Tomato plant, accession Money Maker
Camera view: horizontal (90 deg, fisheye); turntable rotation: 0 degrees
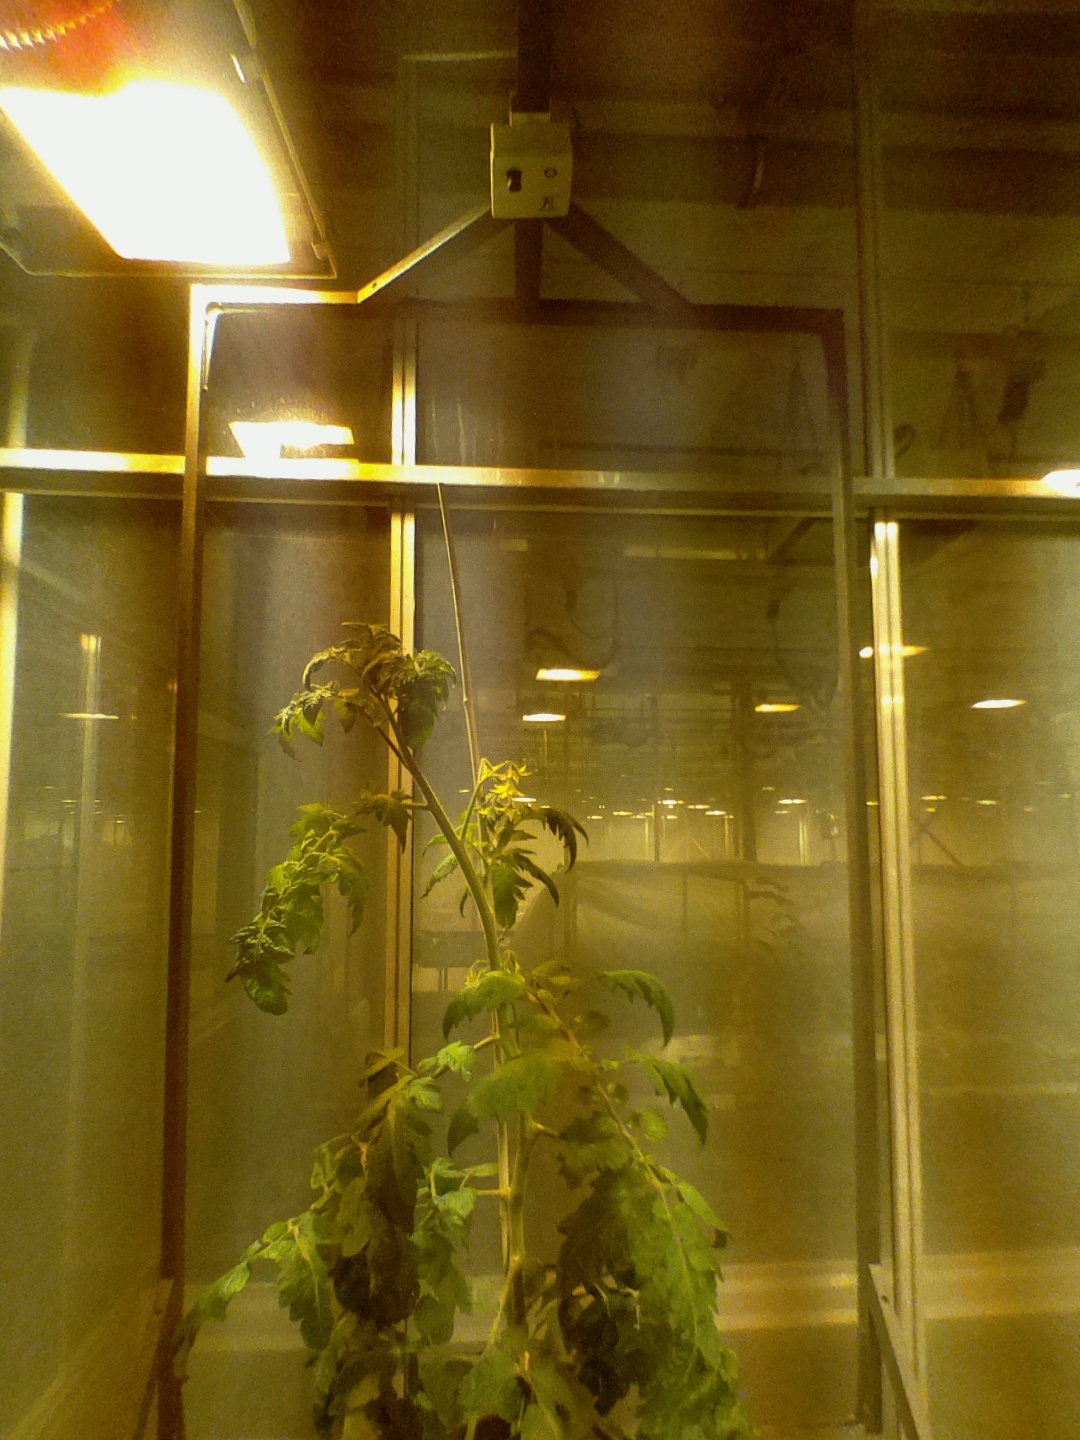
BBCH growth stage 69: End of flowering, 90%-100% of flowers open, more petals falling